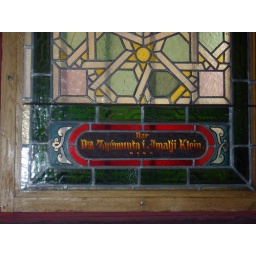
April 2008. Krakow, Poland, Progressive Synagogue, Miodowa Street. Stained glass window sponsored by Zygmunta and Amalja Klein.